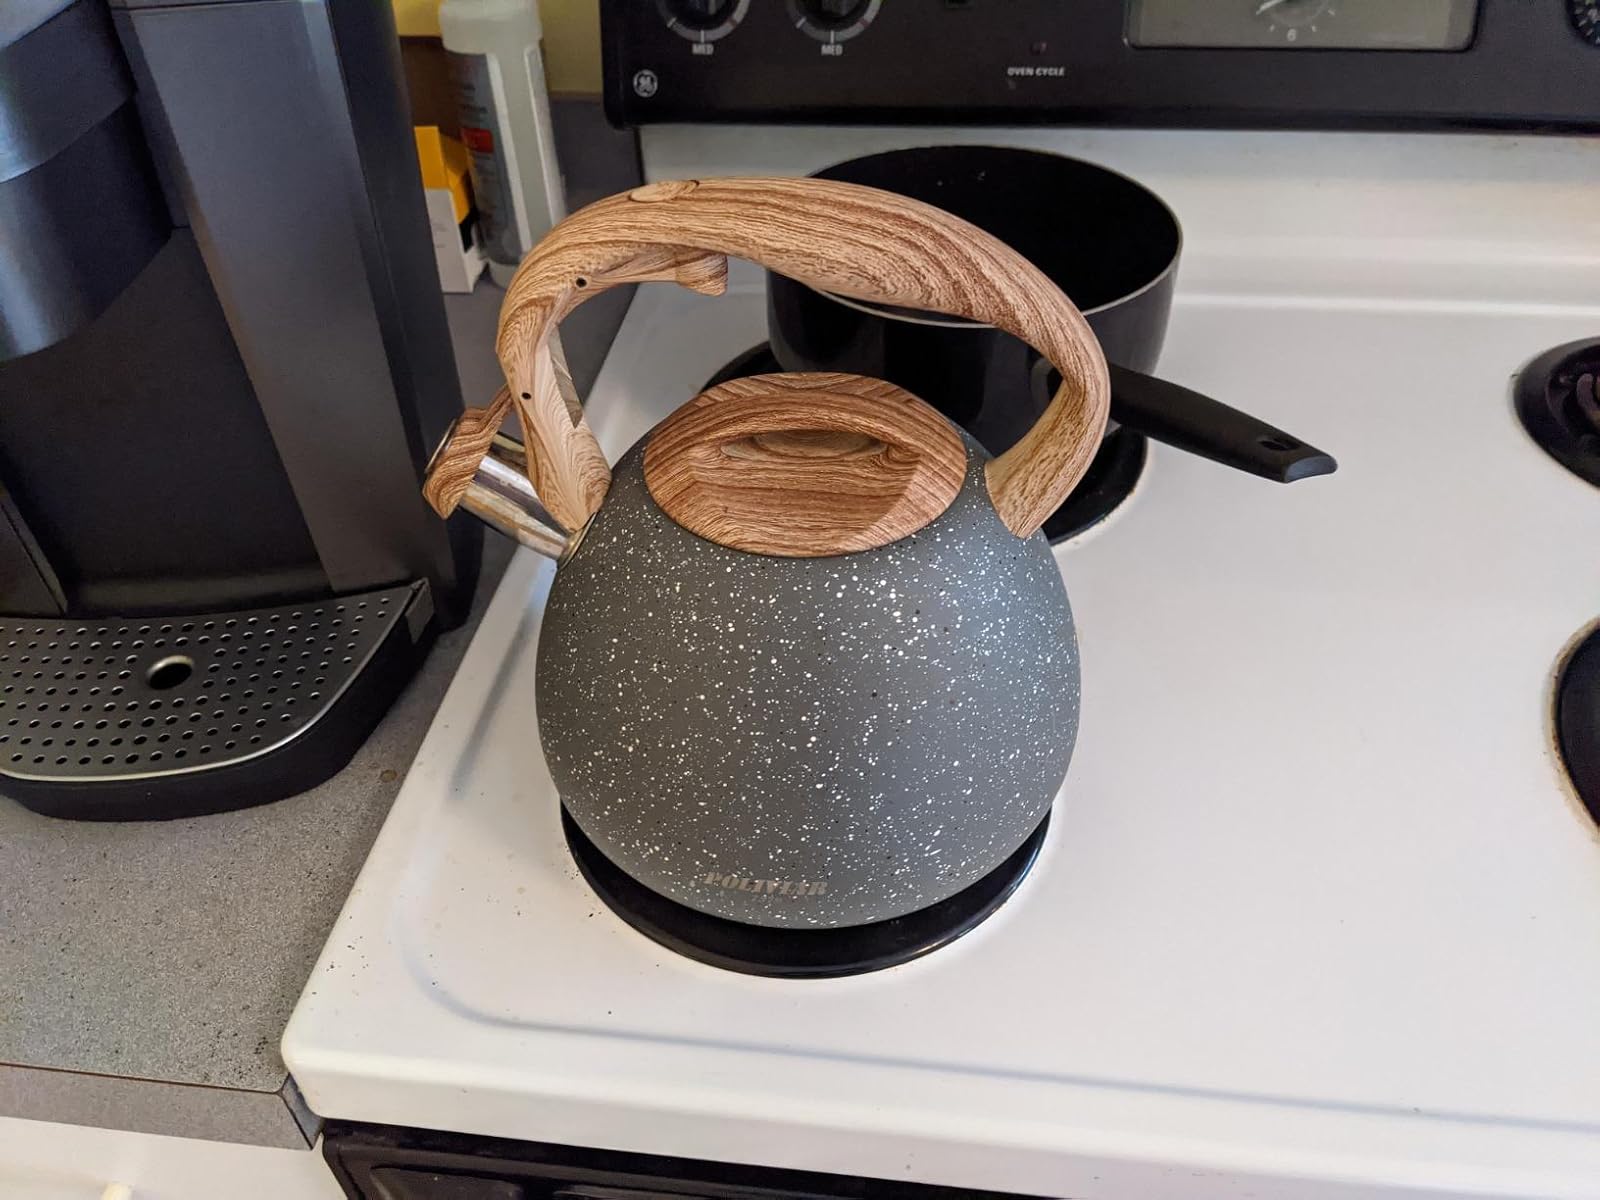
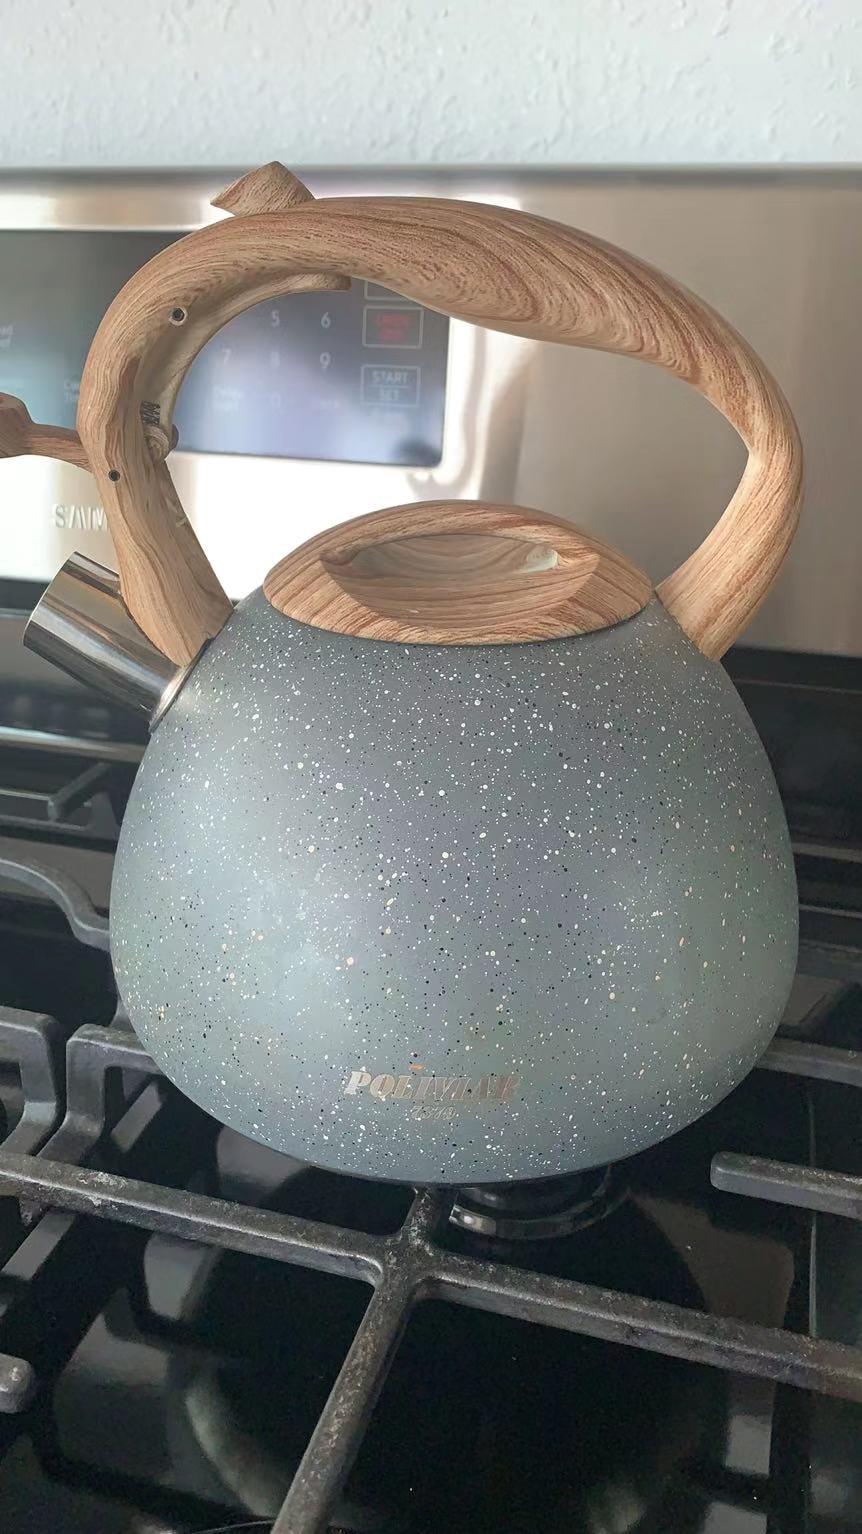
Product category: items_kettle
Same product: yes